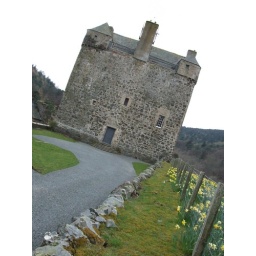
14th century L plan tower converted to a tower house in the 17th century.